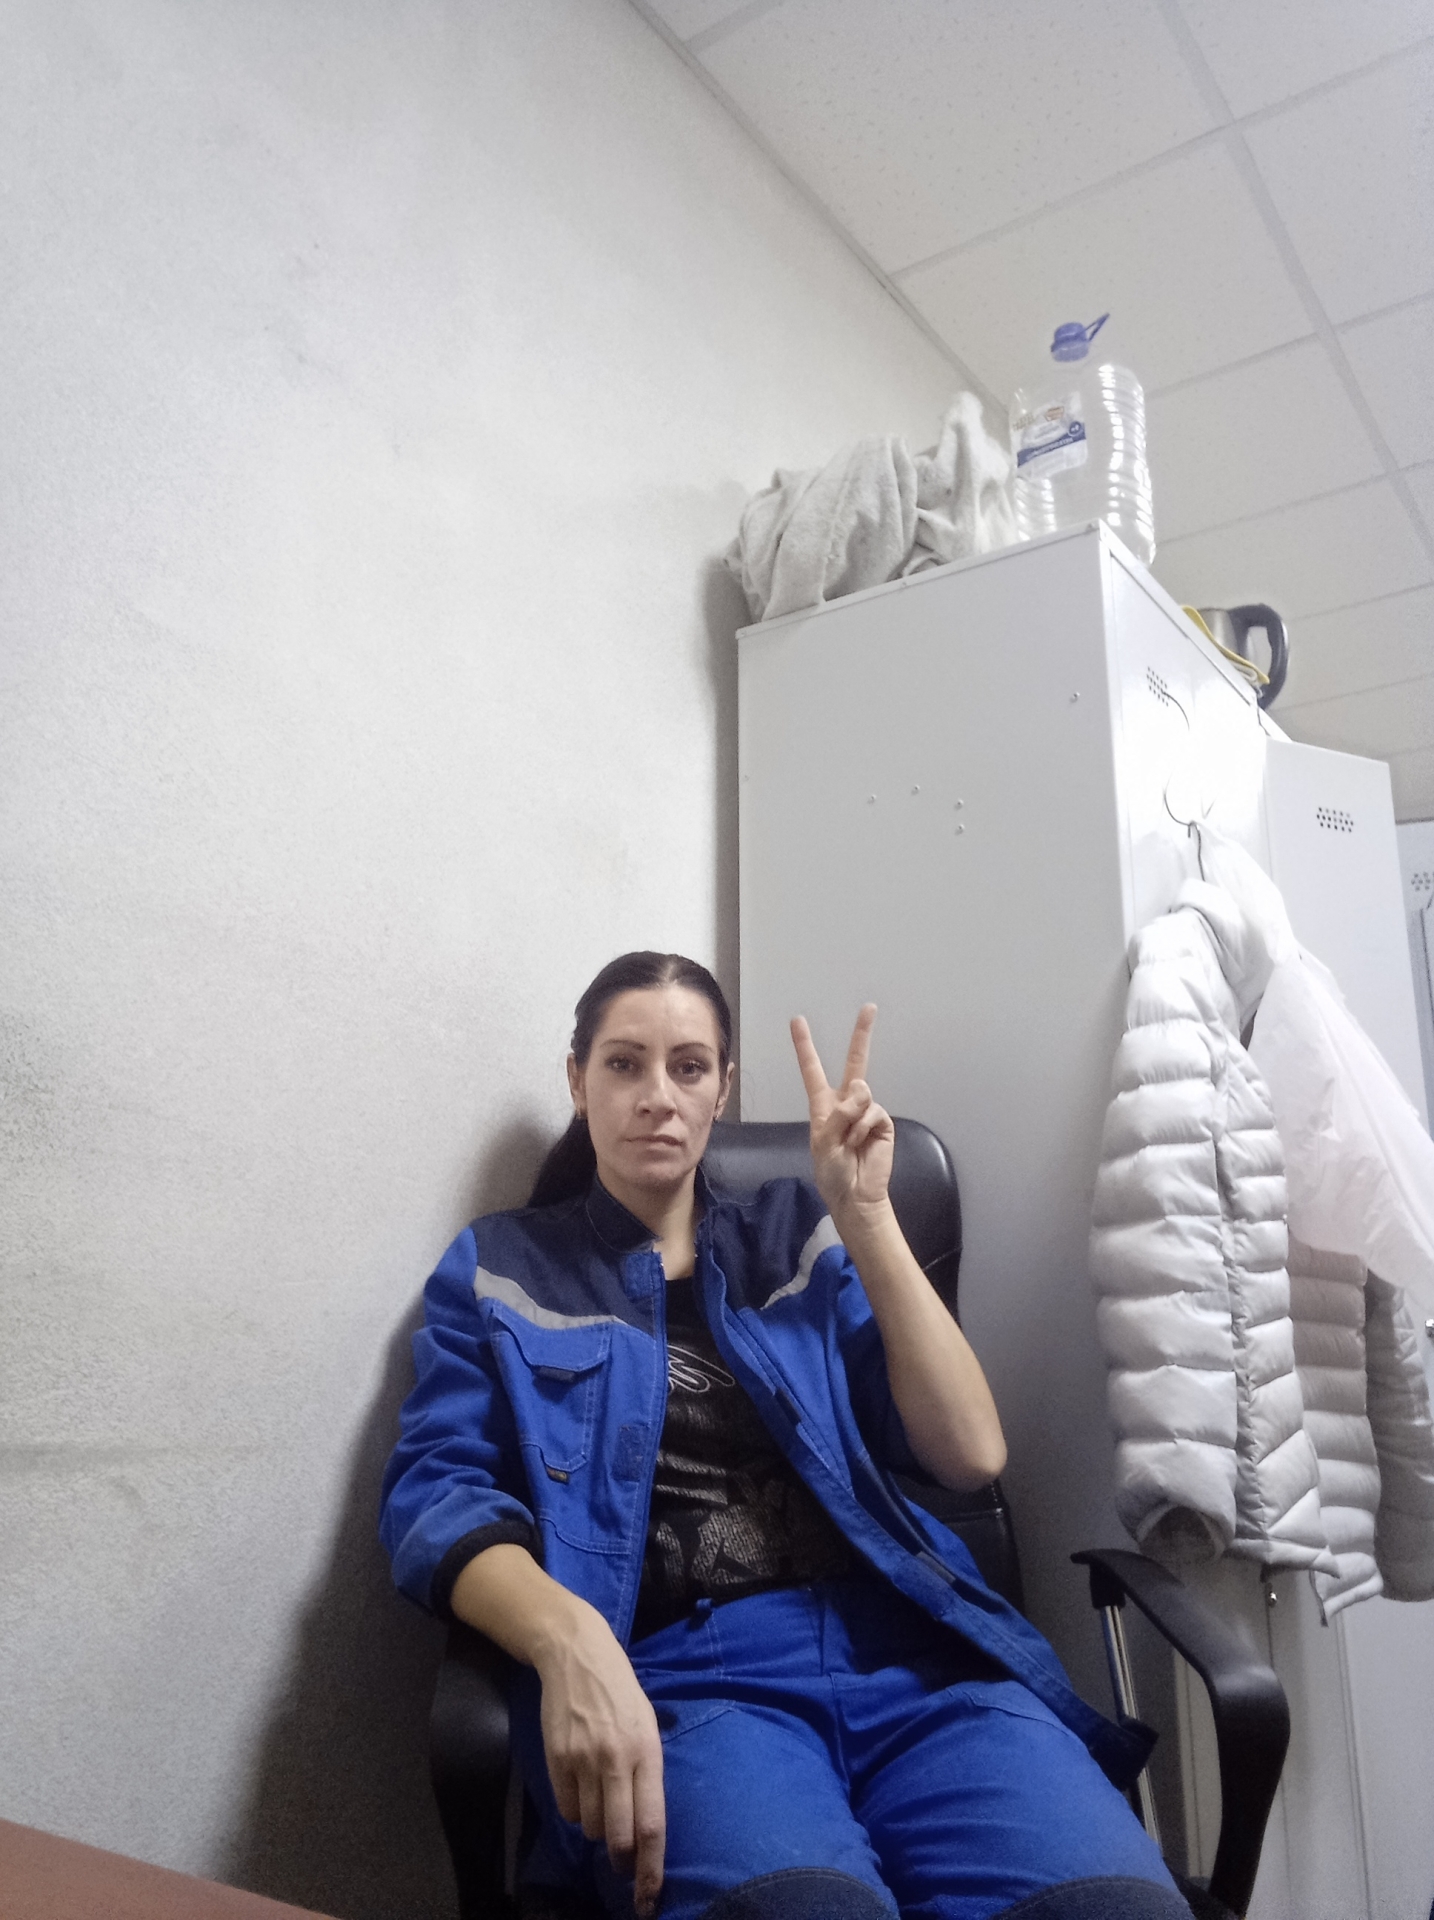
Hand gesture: peace